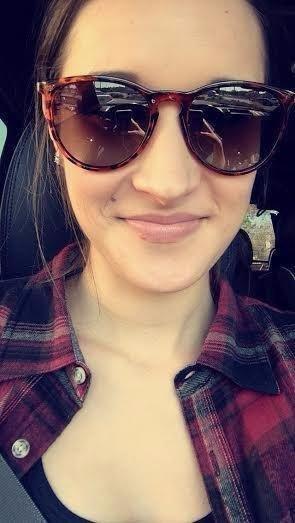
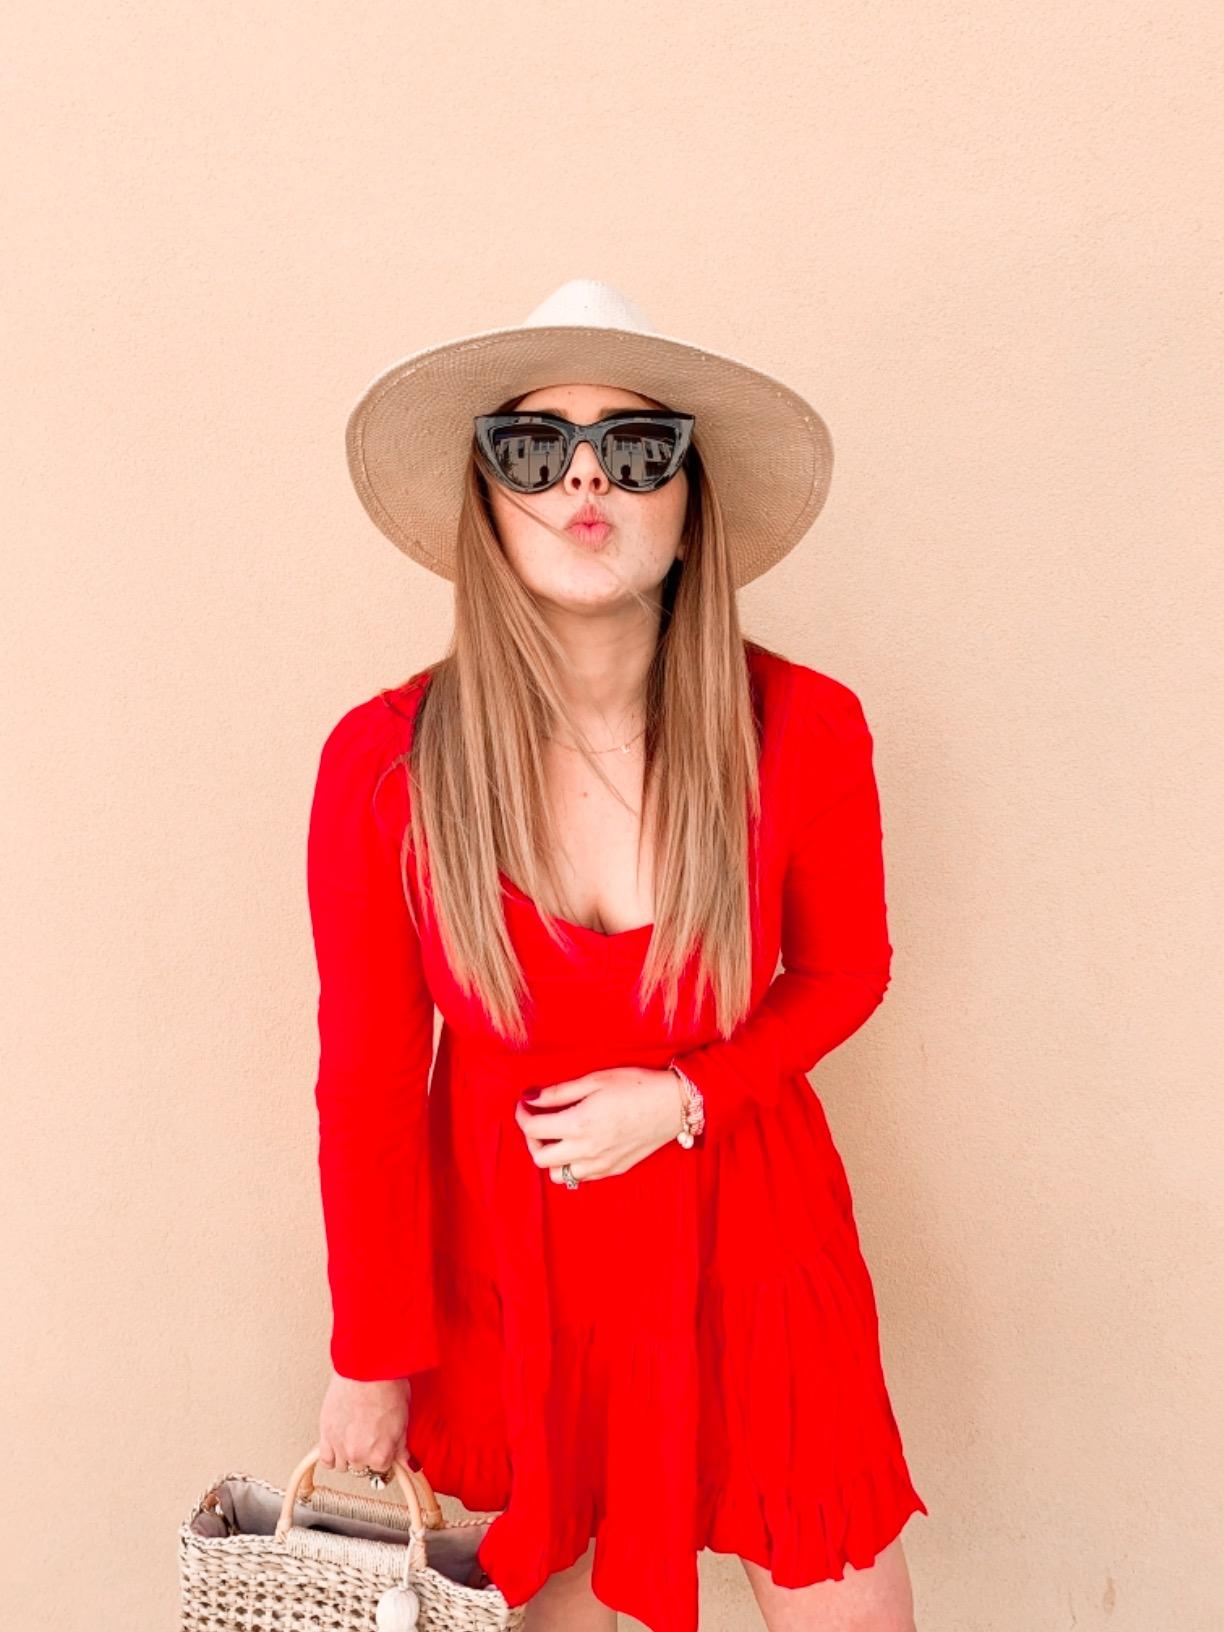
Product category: accessories_sunglasses
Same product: no